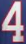
Number: 4